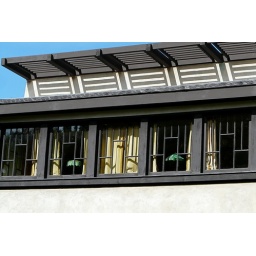
I love the geometry of the shadows of the screen above the second-floor bedroom windows.